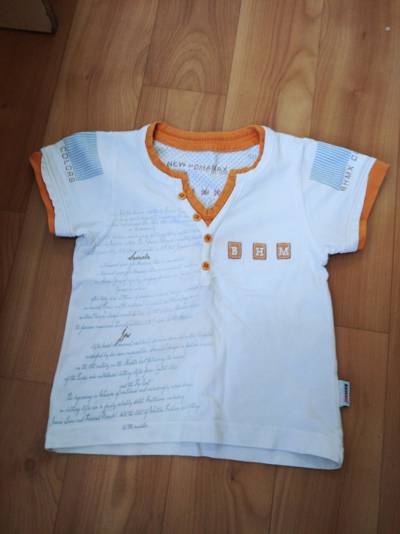
Waste category: clothes